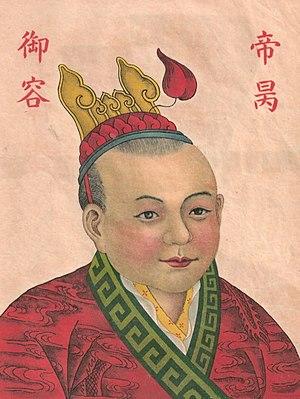
La dynastie Song de Chine est une dynastie régnante qui contrôle la Chine historique et le Sud de la Chine du milieu du Xᵉ siècle jusqu’au dernier quart du XIIIᵉ siècle. Cette dynastie marque un tournant important dans le domaine des innovations en science et technologie de la Chine ancienne, avec l'émergence de figures intellectuelles éminentes comme Shen Kuo et Su Song et l'utilisation révolutionnaire de la poudre à canon dans les armes.
Song Bing fut le dernier empereur de la dynastie Song. Il est également connu sous le nom de Seigneur de la Nation-Perpétuelle.
Ceci est une liste des règnes les plus courts.
La conquête mongole de la Chine méridionale des Song est la dernière étape de la soumission de la Chine par les Mongols de la tribu de Gengis Khan. Gouvernant déjà le nord depuis 1234, ils parviennent sous Kubilai Khan à réunifier l'ensemble de la Chine, qu'ils gouverneront jusqu'à la fin de la dynastie Yuan en 1368. Le point culminant de cette conquête est la reddition de Hangzhou en 1276.